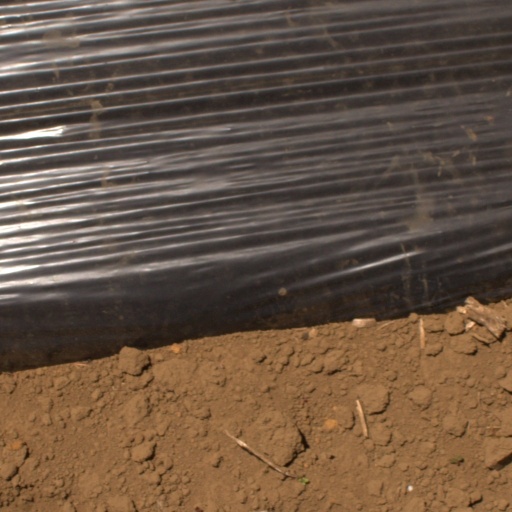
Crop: Jerusalem artichoke